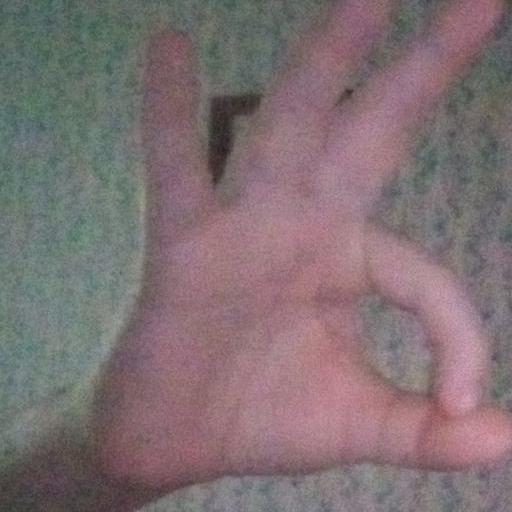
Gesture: ok